Times Square Building (Rochester)

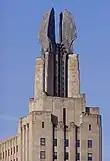
Detail of building showing "The Wings of Progress"

The Times Square Building is an Art Deco skyscraper designed by Ralph Thomas Walker of the firm Voorhees, Gmelin, and Walker located in Rochester, New York, United States. At , it is the eighth-tallest building in Rochester, with 14 floors.